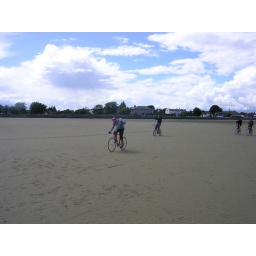
bike messengers take over dublin bay, rock on